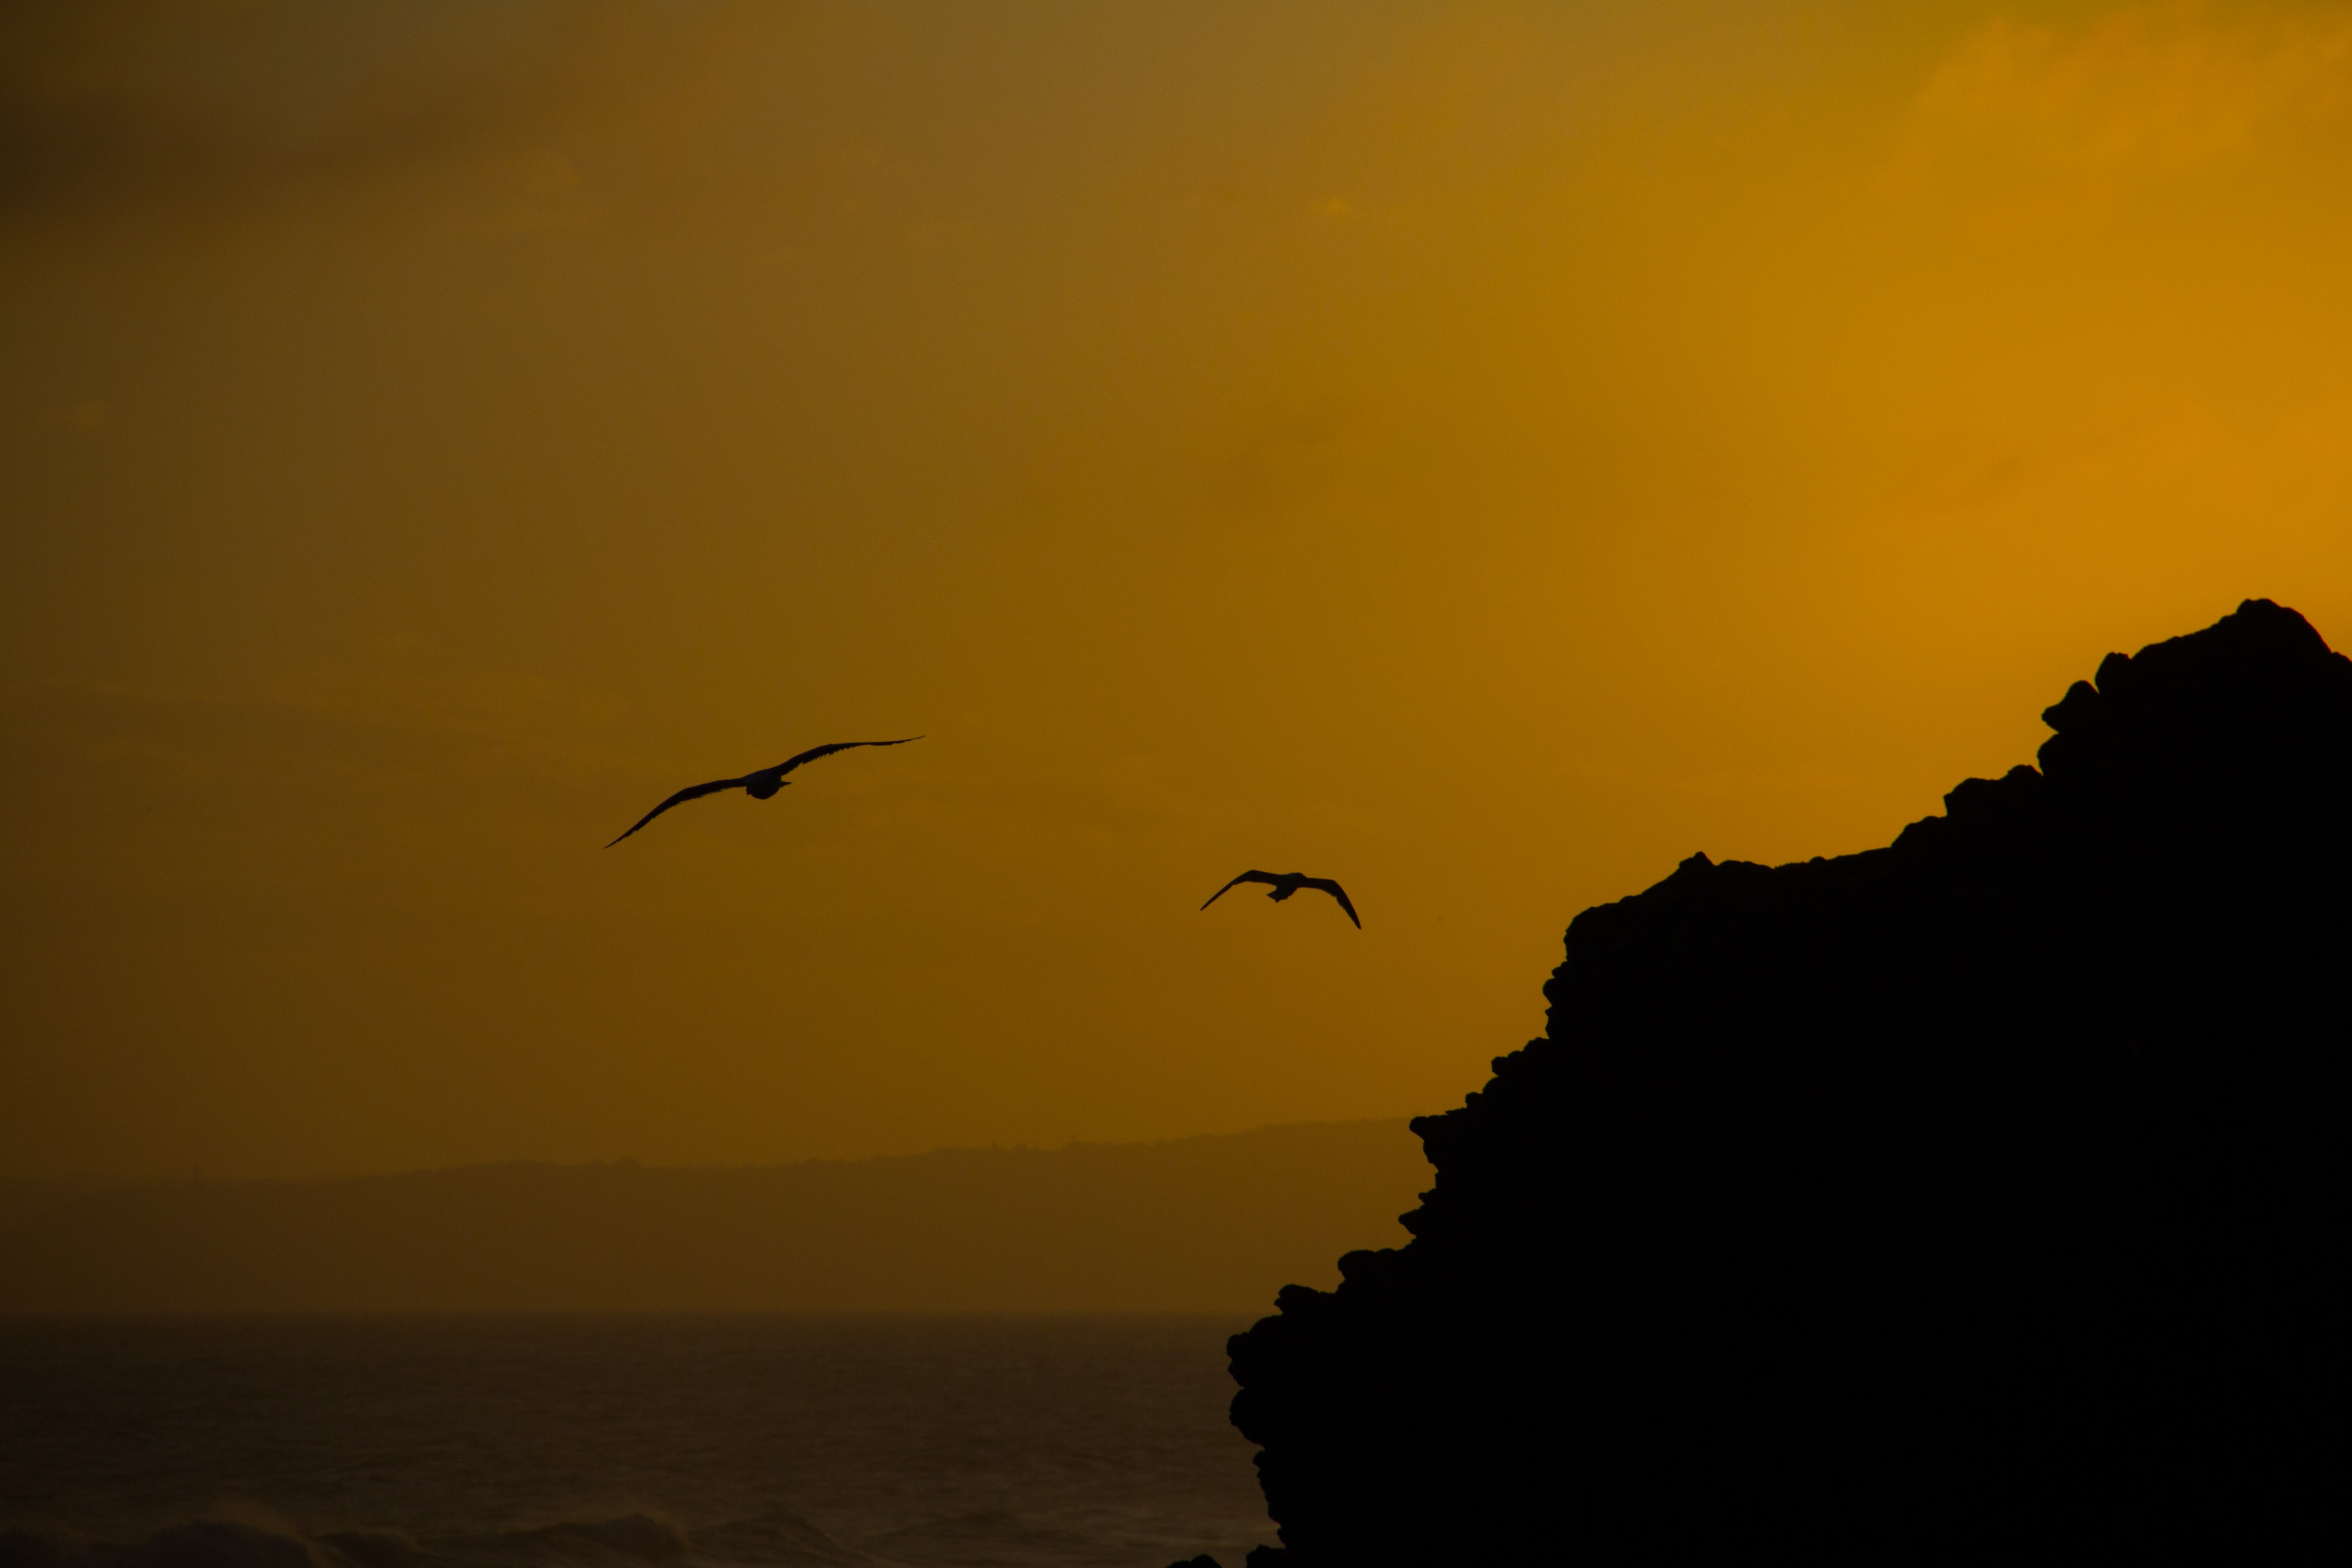
sea, coast, ocean, horizon, silhouette, bird, cloud, sky, sun, sunrise, sunset, sunlight, morning, dawn, dusk, evening, atmospheric phenomenon